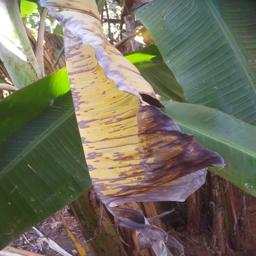
Label: MALBHOG LEAF